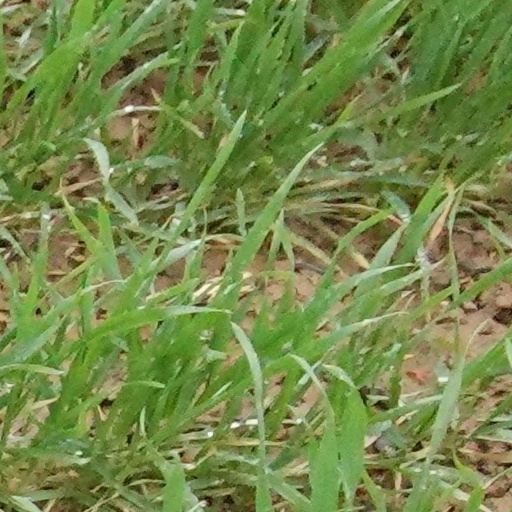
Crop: wheat